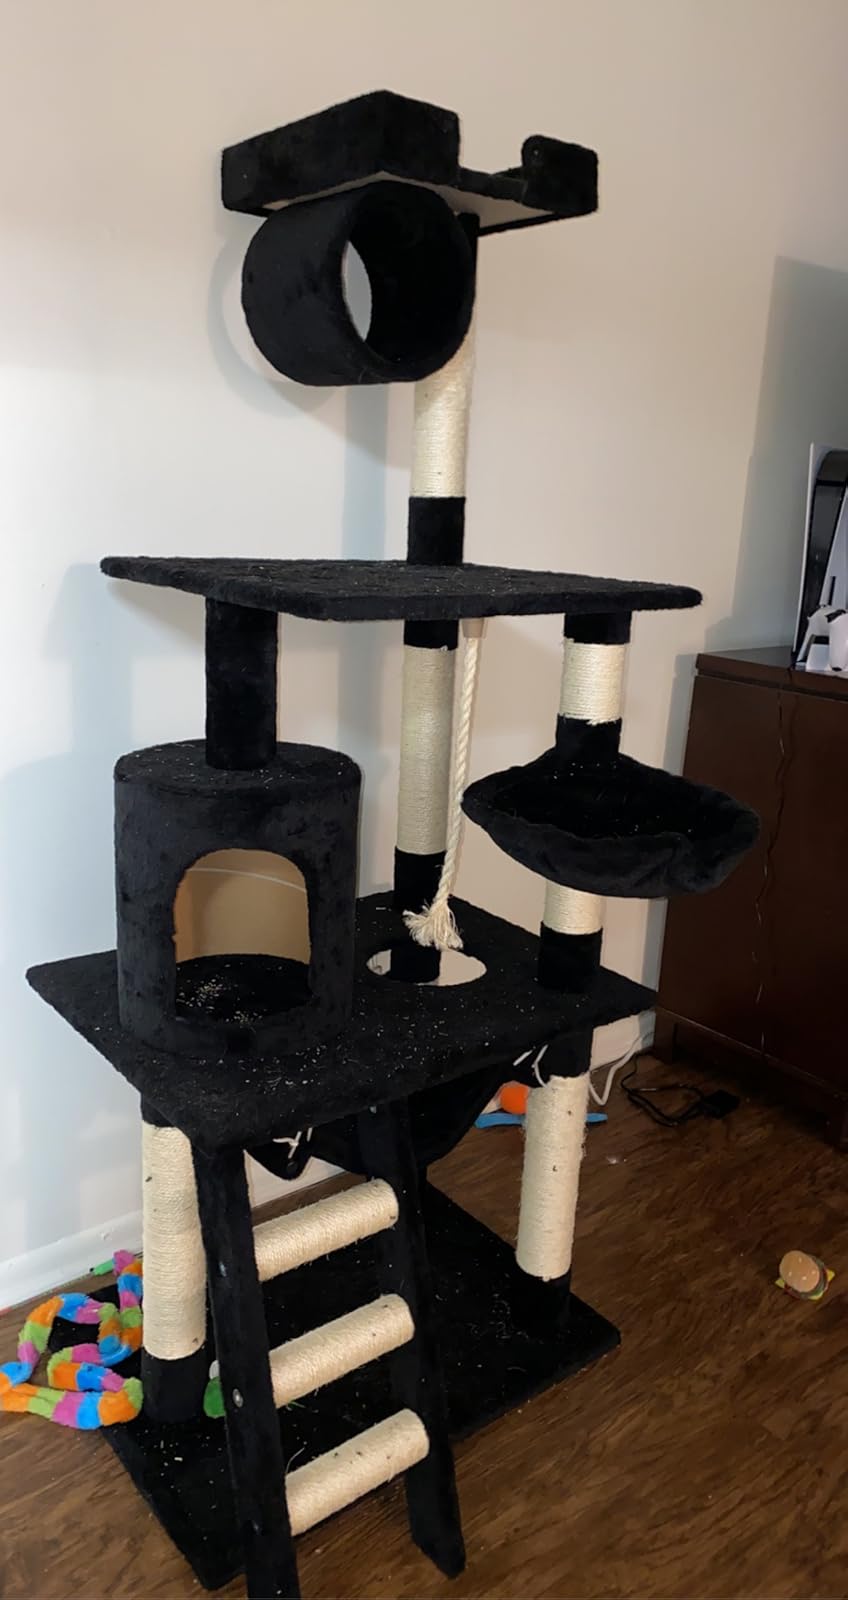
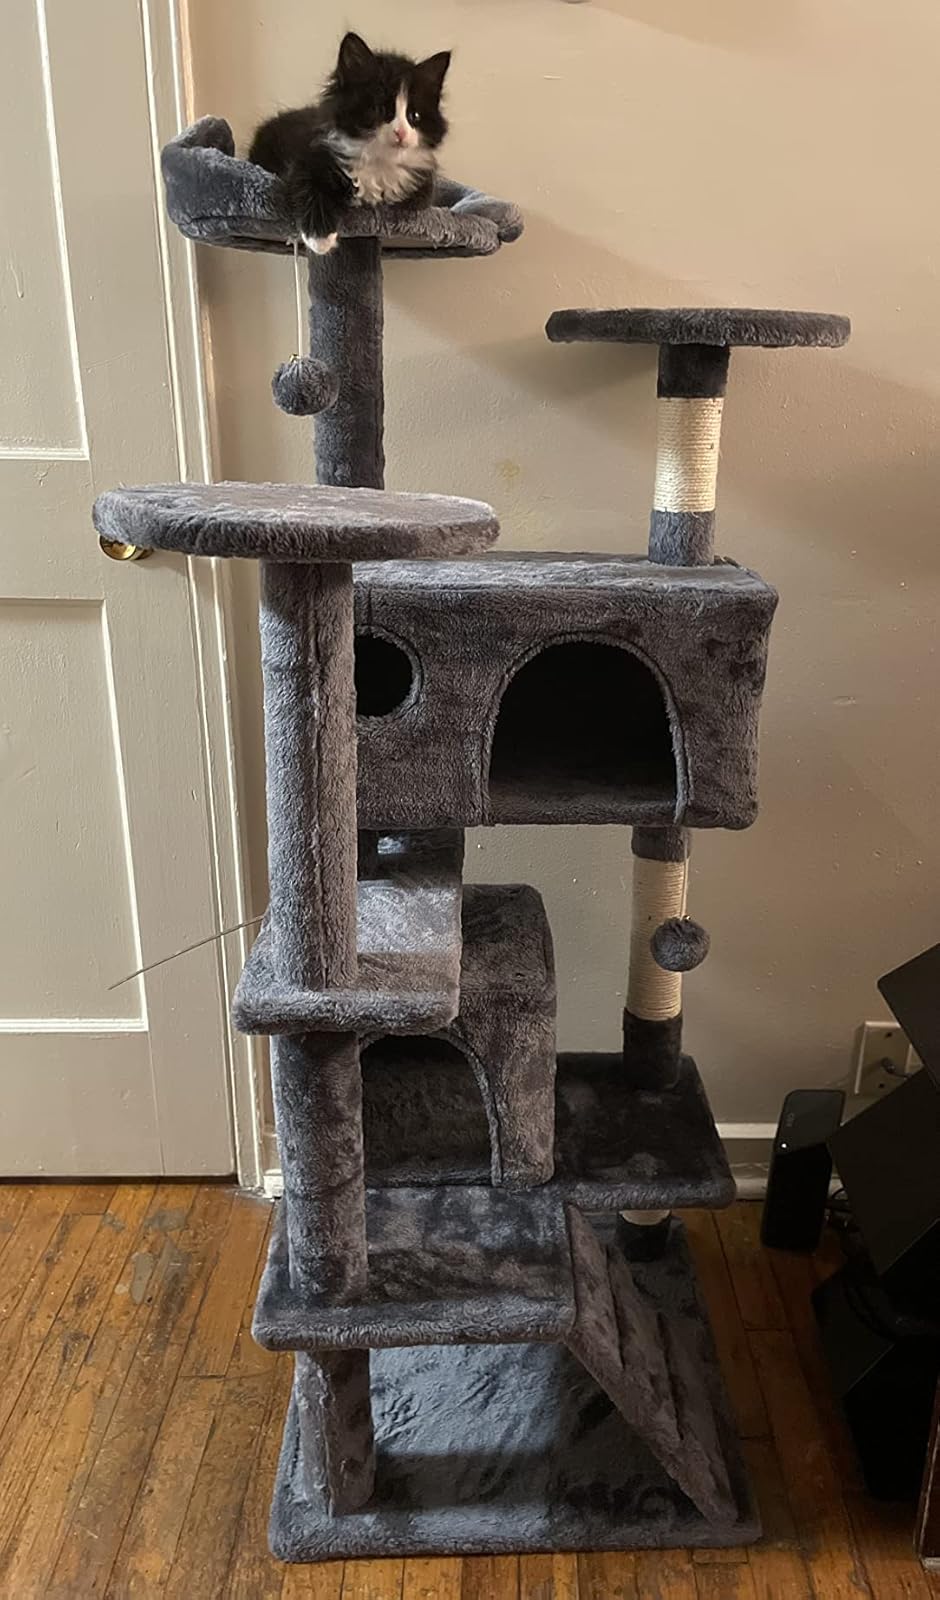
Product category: items_cat tree
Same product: no